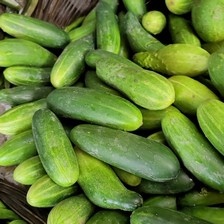
Label: cucumber